Military dictatorship in Brazil

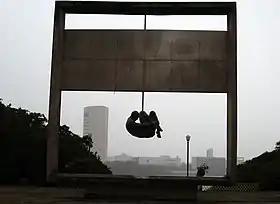
Monument "Tortura Nunca Mais" (torture never again), dedicated to the victims of torture in Recife (inaugurated 1993)

Castelo Branco was succeeded as president by General Artur da Costa e Silva, a representative of the hard-line elements. On 13 December 1968, he signed the Fifth Institutional Act, which gave the president dictatorial powers, dissolved Congress and state legislatures, suspended the constitution, and imposed censorship. On 31 August 1969 Costa e Silva suffered a stroke. Instead of his vice president, all state power was assumed by military junta, which chose General Emílio Garrastazu Médici as the new president.